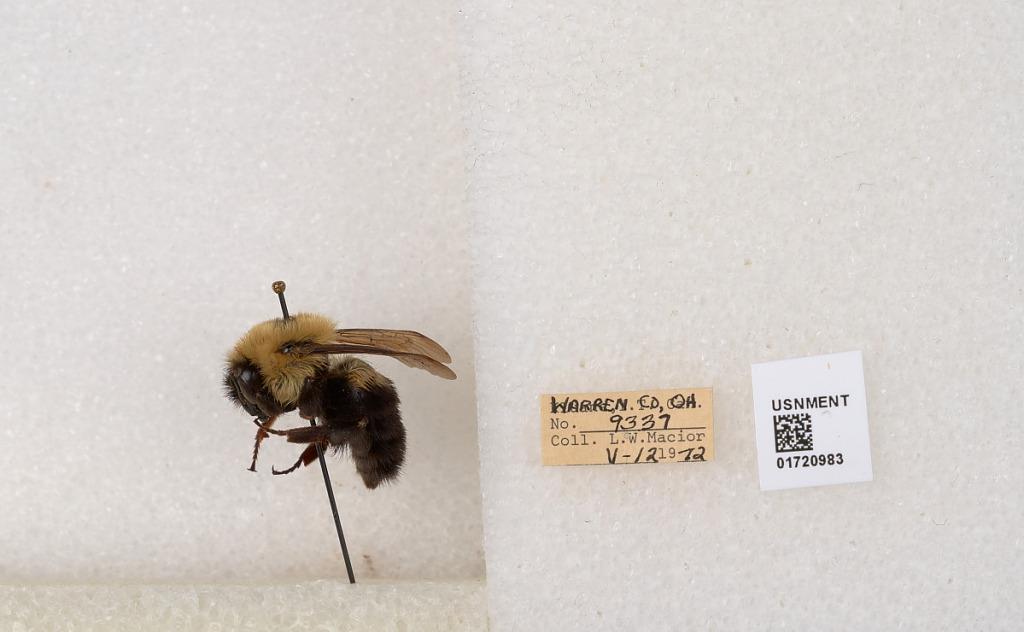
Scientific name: Bombus bimaculatus Cresson
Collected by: L. Macior
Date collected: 1972-5-12
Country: United States
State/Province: Ohio
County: Warren
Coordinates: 39.4276, -84.1668